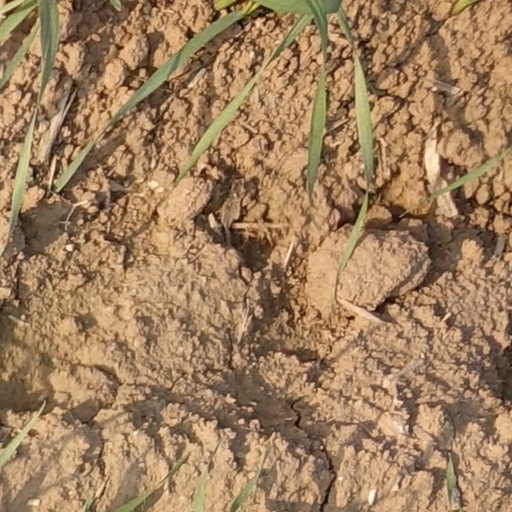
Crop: wheat